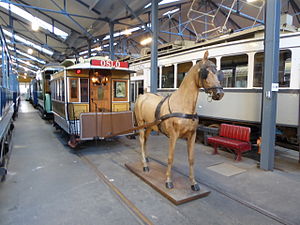
Oslos sporveje / Historie
Hestesporvogn fra 1875.
Oslos sporveje er et sporvejsnet, der sammen med T-banen og NSB's tog udgør den skinnegående kollektive trafik i Oslo og Bærum. Sporvejene ejes af det kommunalt ejede Sporveien, mens driften varetages af datterselskabet Sporveien Trikken på vegne af trafikselskabet Ruter med sporvogne ejet af Oslo Vognselskap.